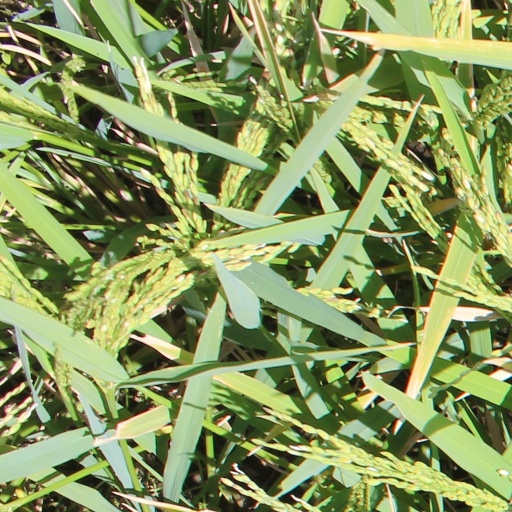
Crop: rice